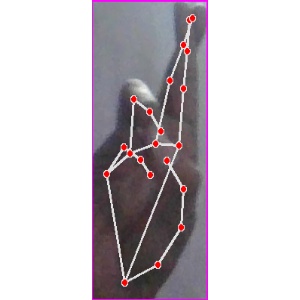
अक्षर: र